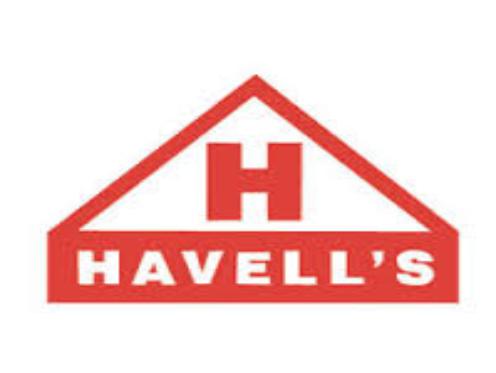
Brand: Havells
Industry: Others